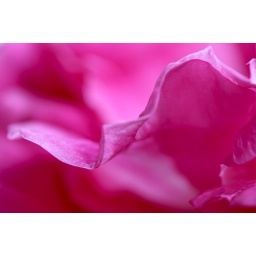
I call this photo &amp;quot;Really Rosie.&amp;quot; A pink rose petal in Park City, Utah makes waves.